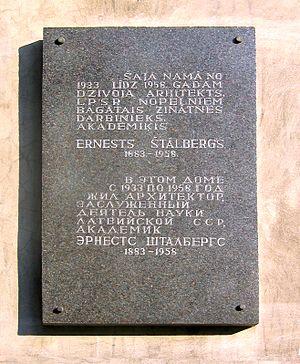
Ernests Štālbergs, est un architecte letton dont les œuvres sont de style néoclassique et fonctionnaliste.